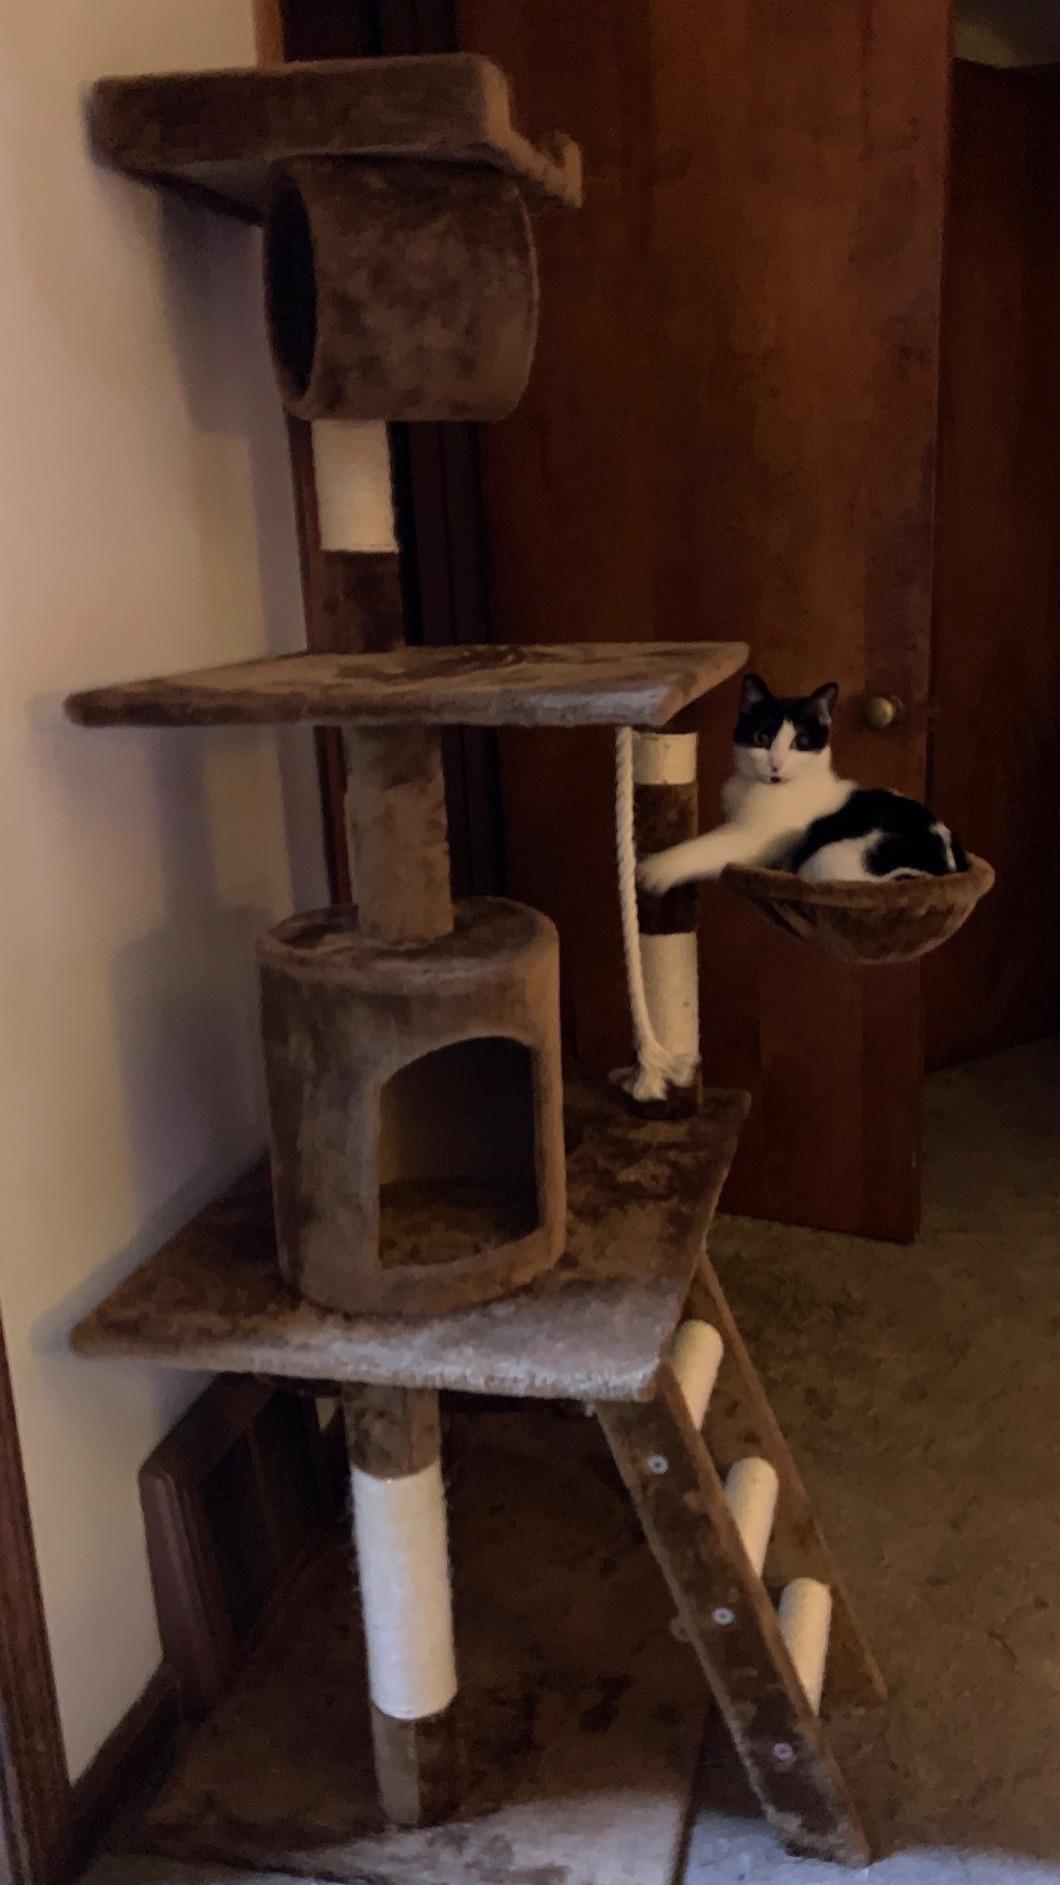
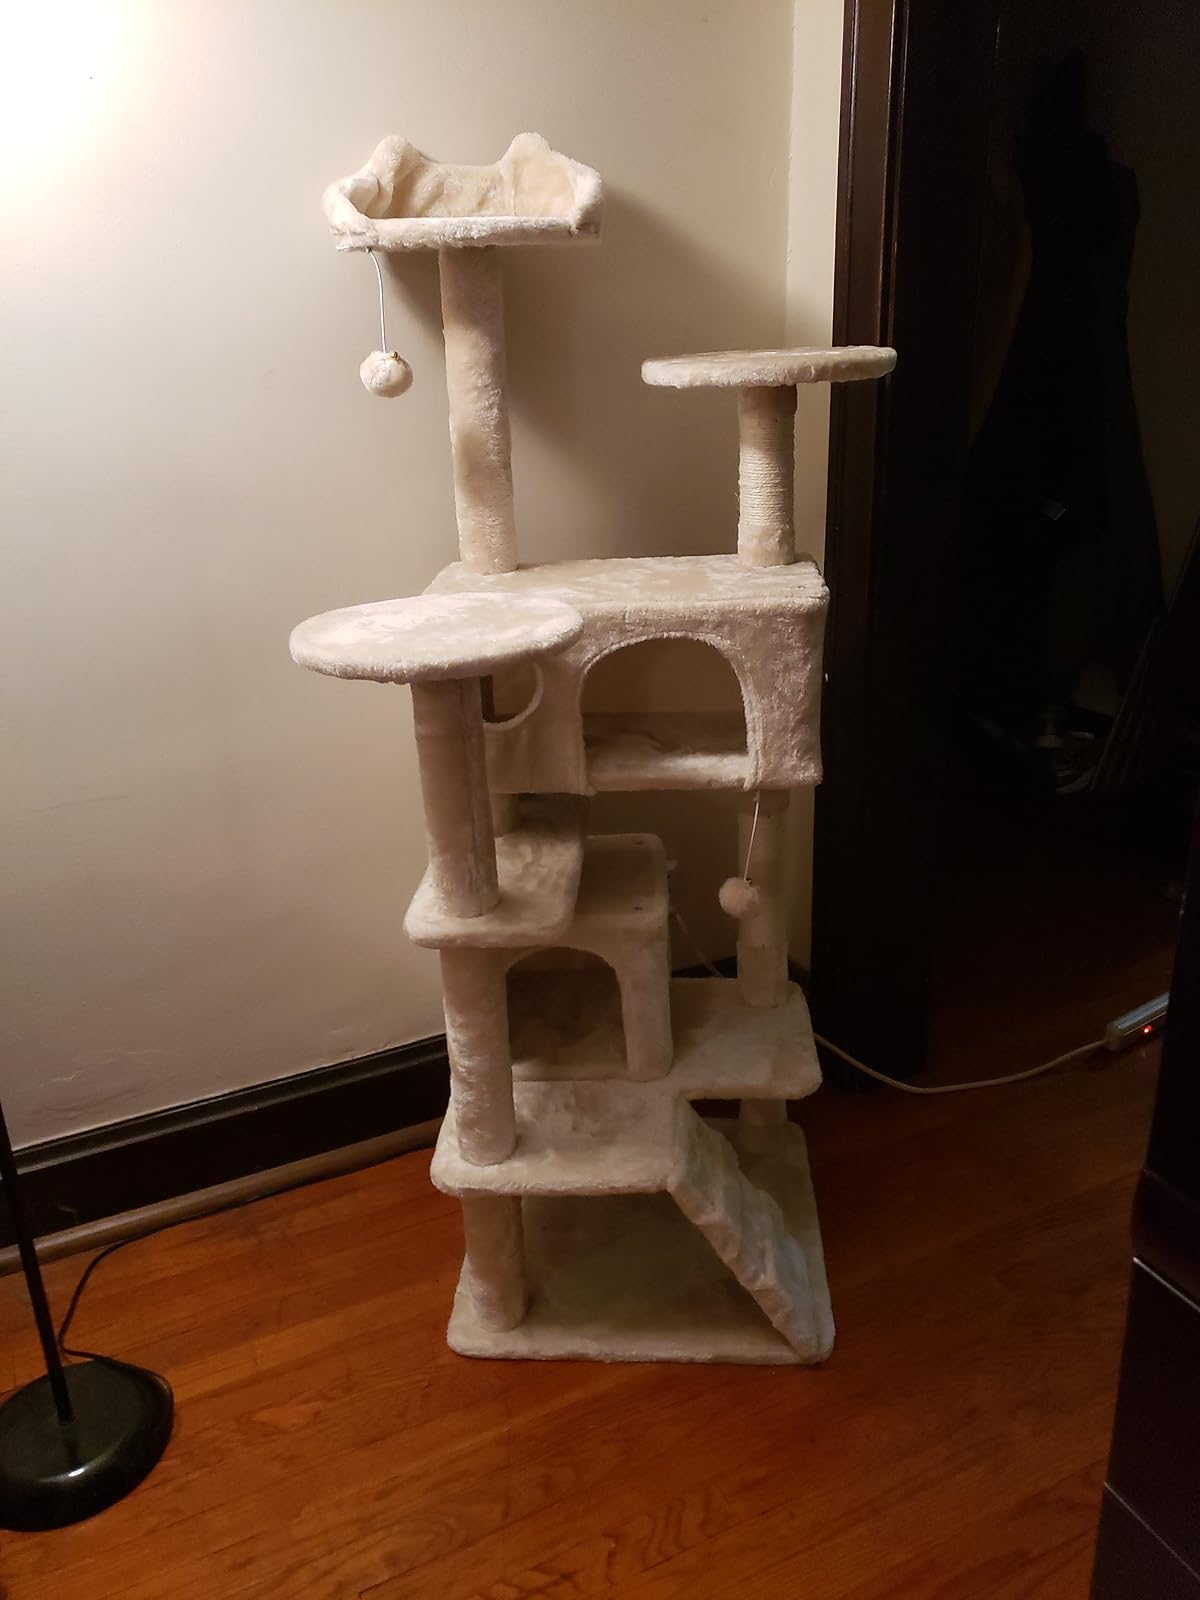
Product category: items_cat tree
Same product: no